Chukat

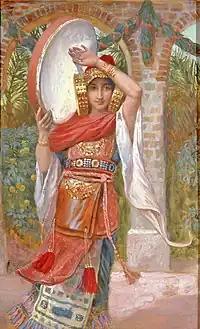
Jephthah's Daughter (watercolor circa 1896–1902 by James Tissot)

Rabbi Simeon ben Eleazar taught that Moses and Aaron died because of their sin, as Numbers 20:12 reports God told them, "Because you did not believe in Me . . . you shall not bring this assembly into the land that I have given them." Rabbi Simeon ben Eleazar thus taught that had they believed in God, their time would not yet have come to depart from the world.